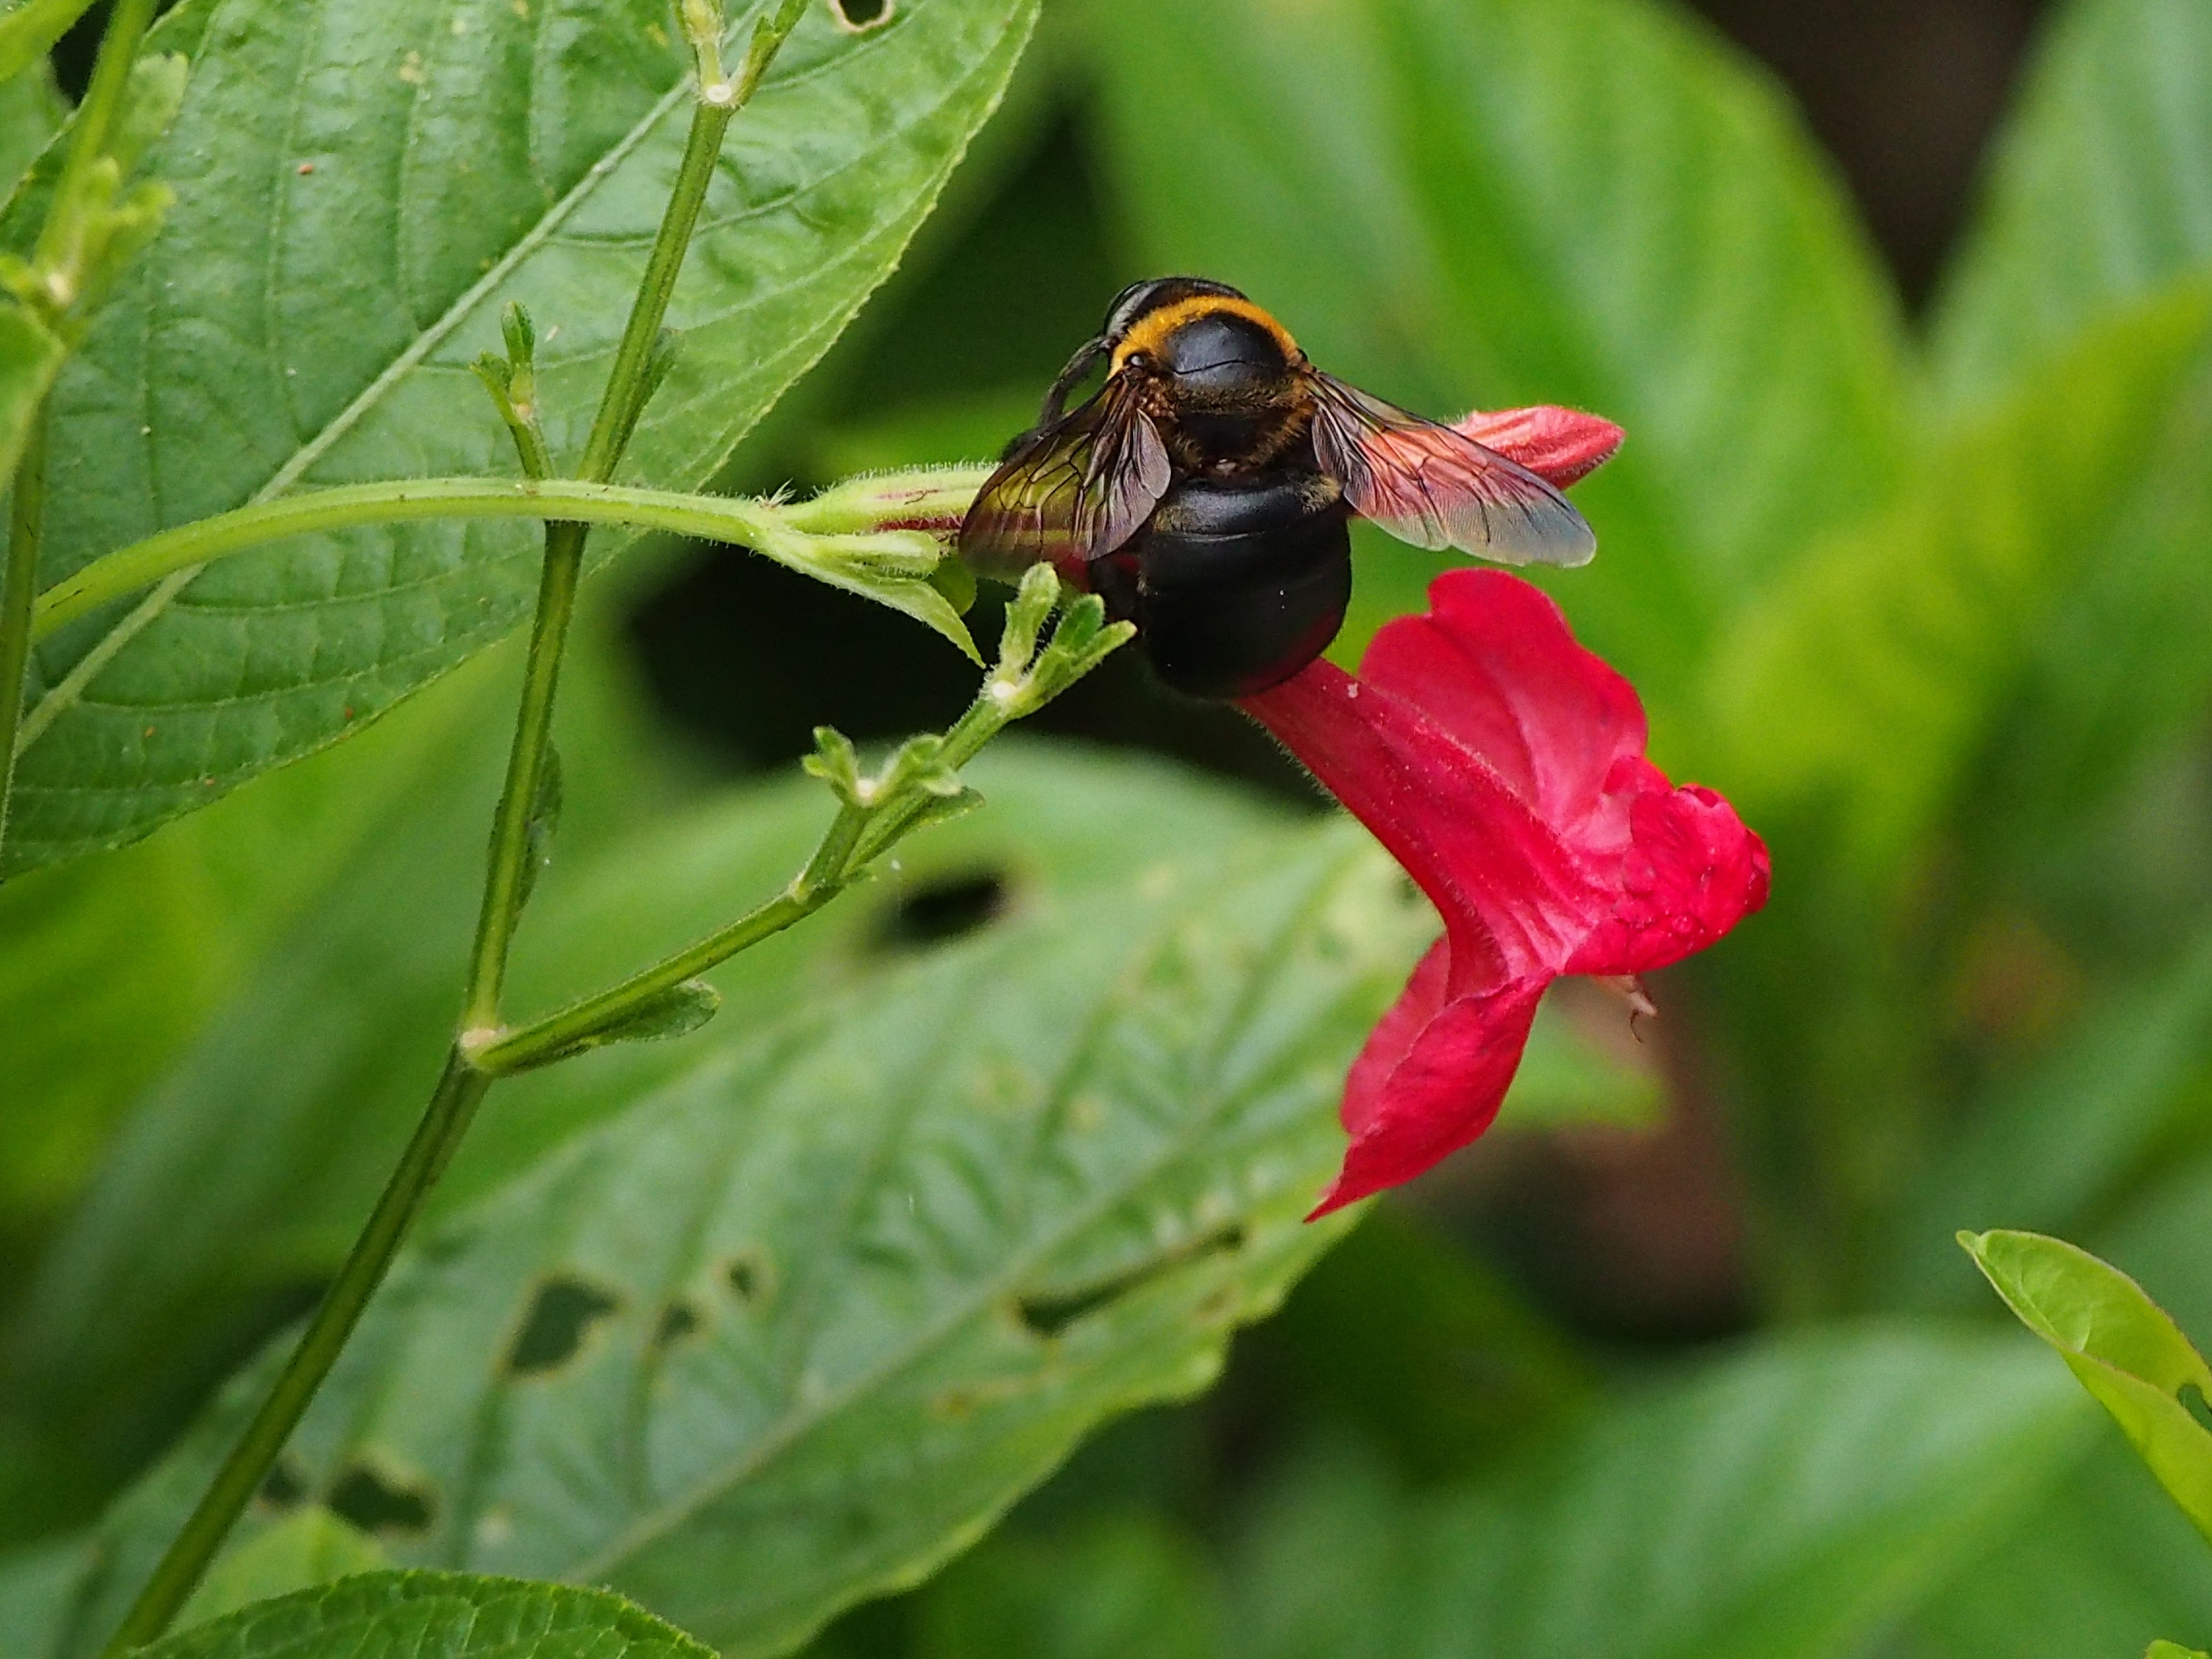
nature, plant, leaf, flower, insect, park, botany, flora, fauna, invertebrate, wildflower, bee, bumblebee, nectar, macro photography, flowering plant, adopt honey, membrane winged insect